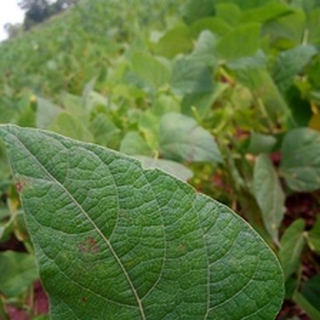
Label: healthy_bean